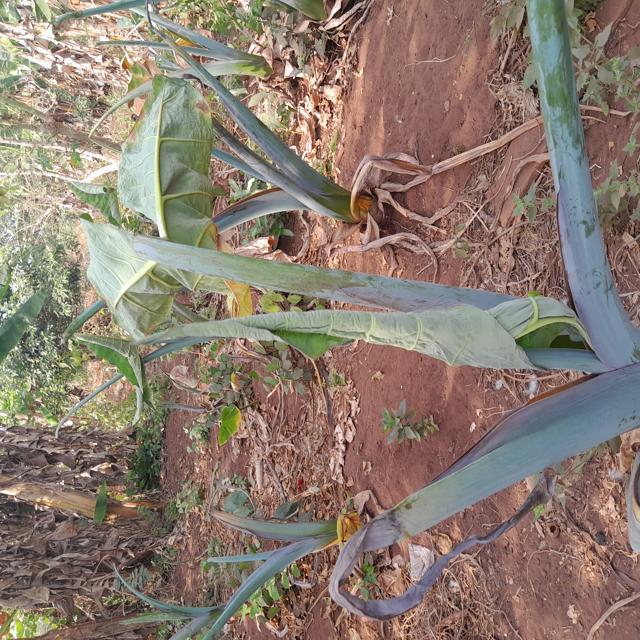
Label: Healthy